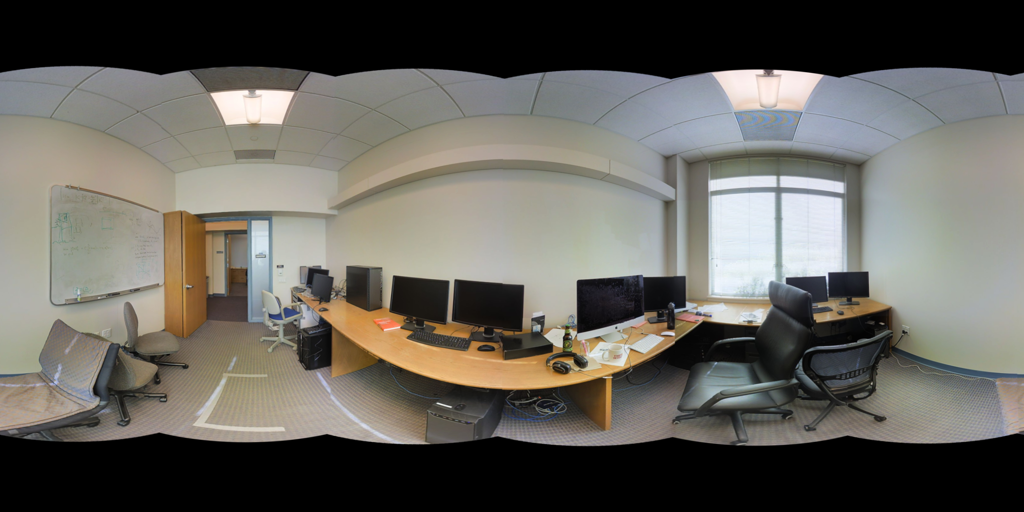
Referred object: Wooden cabinet next to the whiteboard

Referred object: the red notebook